Oxford Historic District (Oxford, Pennsylvania)

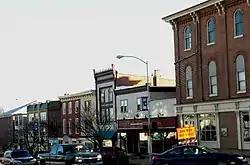
Oxford Historic District, December 2009

The Oxford Historic District is a national historic district that is located in Oxford, Chester County, Pennsylvania.